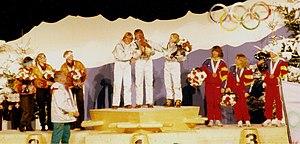
Cérémonie de remise des médailles du relais femmes 3×7,5 km biathlon.